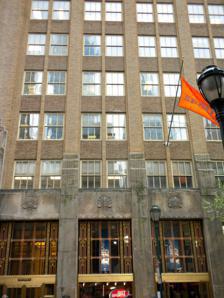
Building: Sun Oil Building
Country: United States of America
Year built: 1928
United States historic place Sun Oil Building U.S. National Register of Historic Places Philadelphia Register of Historic Places Sun Oil Building in Center City Philadelphia in April 2010 Show map of Philadelphia Show map of Pennsylvania Show map of the United States Location 1608-1610 Walnut St., Philadelphia , Pennsylvania Coordinates 39°56′58″N 75°10′7″W / 39.94944°N 75.16861°W / 39.94944; -75.16861 Area 0.3 acres (0.12 ha) Built 1928 Architect Tilden, Register & Pepper Architectural style Art Deco NRHP reference No. 83002280 Significant dates Added to NRHP August 25, 1983 Designated PRHP February 2, 1984 The Sun Oil Building is a historic building in the Center City area of Philadelphia , Pennsylvania . The 19-story Art Deco high-rise stands 230 feet (70 m) tall. It served as the headquarters of the Sun Oil Company from its erection in 1928 until Sun relocated in 1971. It was listed on the National Register of Historic Places in 1983, and on the Philadelphia Register of Historic Places on February 2, 1984. References Philadelphia portal